H. H. Asquith

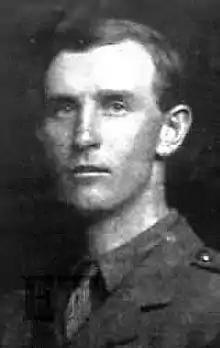
Raymond Asquith

As a minority party after 1910 elections, the Liberals depended on the Irish vote, controlled by John Redmond. To gain Irish support for the budget and the parliament bill, Asquith promised Redmond that Irish Home Rule would be the highest priority. It proved much more complex and time-consuming than expected. Support for self-government for Ireland had been a tenet of the Liberal Party since 1886, but Asquith had not been as enthusiastic, stating in 1903 (while in opposition) that the party should never take office if that government would be dependent for survival on the support of the Irish Nationalist Party. After 1910, though, Irish Nationalist votes were essential to stay in power. Retaining Ireland in the Union was the declared intent of all parties, and the Nationalists, as part of the majority that kept Asquith in office, were entitled to seek enactment of their plans for Home Rule, and to expect Liberal and Labour support. The Conservatives, with die-hard support from the Protestant Orangemen of Ulster, were strongly opposed to Home Rule. The desire to retain a veto for the Lords on such bills had been an unbridgeable gap between the parties in the constitutional talks prior to the second 1910 election.